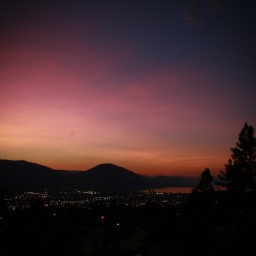
my walk-out view from the french doors of my bedroom in my parents house.